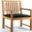
Label: chair